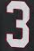
Number: 3